Willi Graf

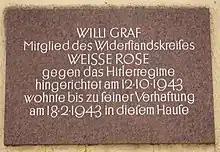
Graf memorial, Mandlstrasse, Munich

In 1946, his remains were transferred to the St. Johann Cemetery in Saarbrücken. Eight schools in Germany have been named after him, among them the "Willi-Graf-Gymnasium" in Munich and Saarbrücken-St. Johann; a student residence in Munich also honours Graf by bearing his name. Graf's diary from 1942 to 1943, as well as his letters from that time, were published in 1988 under the title: "Willi Graf:Briefe und Aufzeichnungen". In 2003, Graf was posthumously awarded the status of honorary citizen of Saarbrücken.